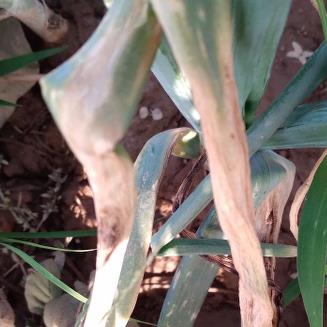
Crop: Onion
Condition: alternaria-d